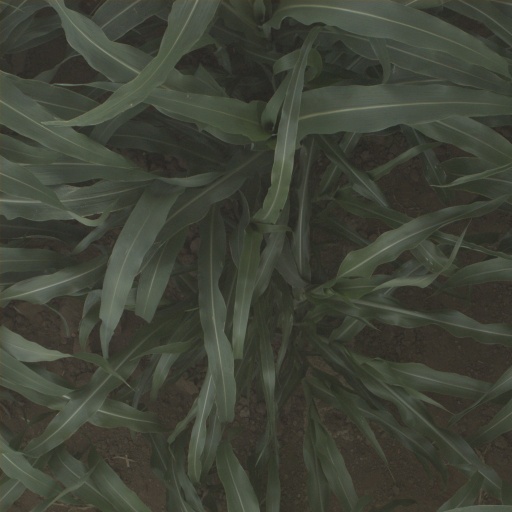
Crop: sorghum